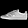
Label: Sneaker